Mandy Moore

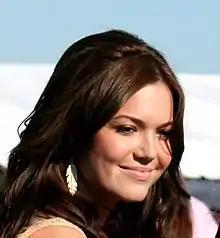
Moore at the Bridgehampton Polo Club in eastern Long Island, New York, August 2007

In early 2006, Moore said that she missed her music career and that singing is what she was the "most passionate about". In 2004, Moore signed with Sire Records after her contract with Epic ended, but she left the label in May 2006 because of creative differences. She signed with The Firm Music, owned by EMI, in July that year, calling her recording contract "especially exciting", and saying that she left Sire because she did not want to "follow the mainstream", but rather have "complete control and freedom" over her music.